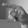
ASL letter: P